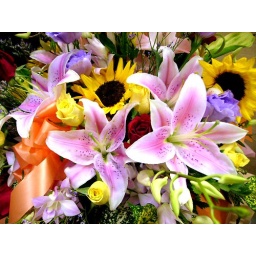
our office moved to a new building in Hamamatsucho. These lovely flowers were sent in congratulations for the transfer.